Mineral

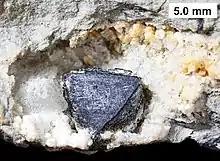
Sphalerite crystal partially encased in calcite from the Devonian Milwaukee Formation of Wisconsin

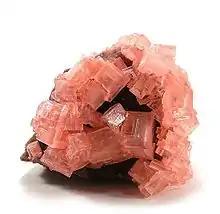
Pink cubic halite (NaCl; halide class) crystals on a nahcolite matrix (NaHCO; a carbonate, and mineral form of sodium bicarbonate, used as baking soda).

The sulfide minerals are chemical compounds of one or more metals or semimetals with a chalcogen or pnictogen, of which sulfur is most common. Tellurium, arsenic, or selenium can substitute for the sulfur. Sulfides tend to be soft, brittle minerals with a high specific gravity. Many powdered sulfides, such as pyrite, have a sulfurous smell when powdered. Sulfides are susceptible to weathering, and many readily dissolve in water; these dissolved minerals can be later redeposited, which creates enriched secondary ore deposits. Sulfides are classified by the ratio of the metal or semimetal to the sulfur, such as M:S equal to 2:1, or 1:1. Many sulfide minerals are economically important as metal ores; examples include sphalerite (ZnS), an ore of zinc, galena (PbS), an ore of lead, cinnabar (HgS), an ore of mercury, and molybdenite (MoS, an ore of molybdenum. Pyrite (FeS), is the most commonly occurring sulfide, and can be found in most geological environments. It is not, however, an ore of iron, but can be instead oxidized to produce sulfuric acid. Related to the sulfides are the rare sulfosalts, in which a metallic element is bonded to sulfur and a semimetal such as antimony, arsenic, or bismuth. Like the sulfides, sulfosalts are typically soft, heavy, and brittle minerals.